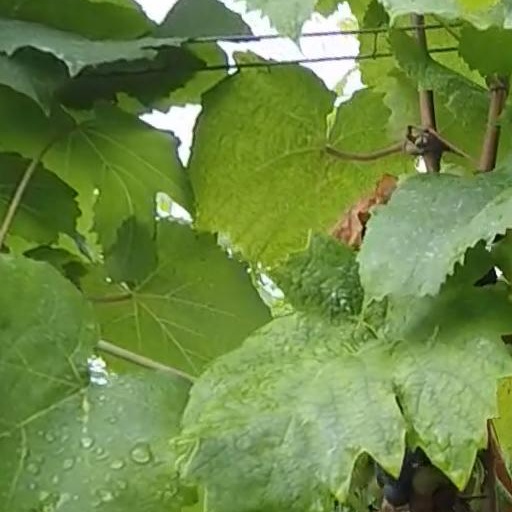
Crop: grape